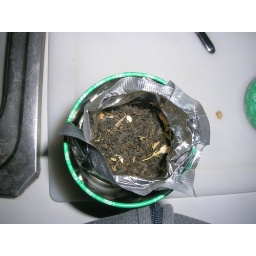
This green tea that I just opened has little dried flowers in it.